Dervish movement (Somali)

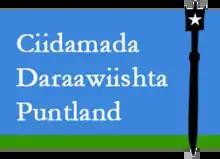
Logo of the Puntland Dervish Force, named in honor of the Dervishes

After the bombing campaign of the Taleh fort the Dervish retreated in to the Ogaden territory in Abyssinia and the Mullah was able to attract followers from his tribe. The catalyst for the Hagoogane raid happened on May 20, 1920, when a Dervish-Ogaden force raided the Ba Hawadle sub clan of the Ogaden who were under the protection of the Isaaq, killing women and children in the process.